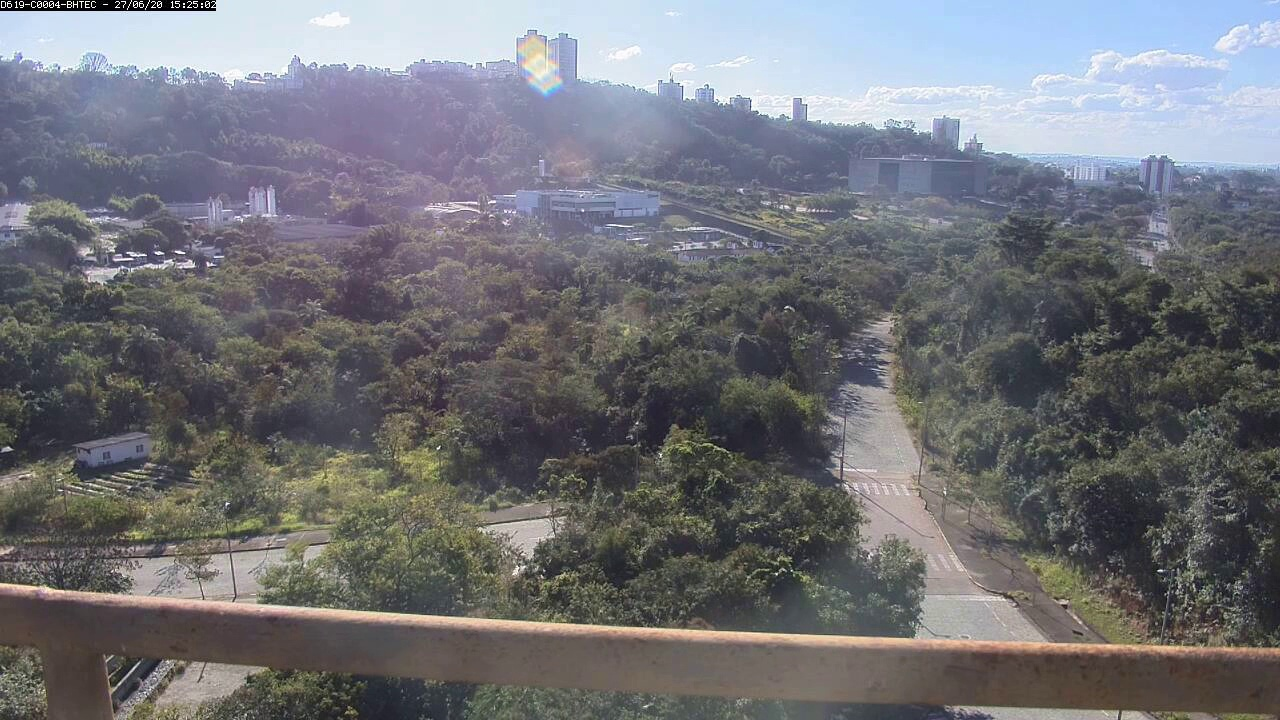
Fire: no
Smoke: no